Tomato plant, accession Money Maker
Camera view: tilt-top (135 deg); turntable rotation: 150 degrees
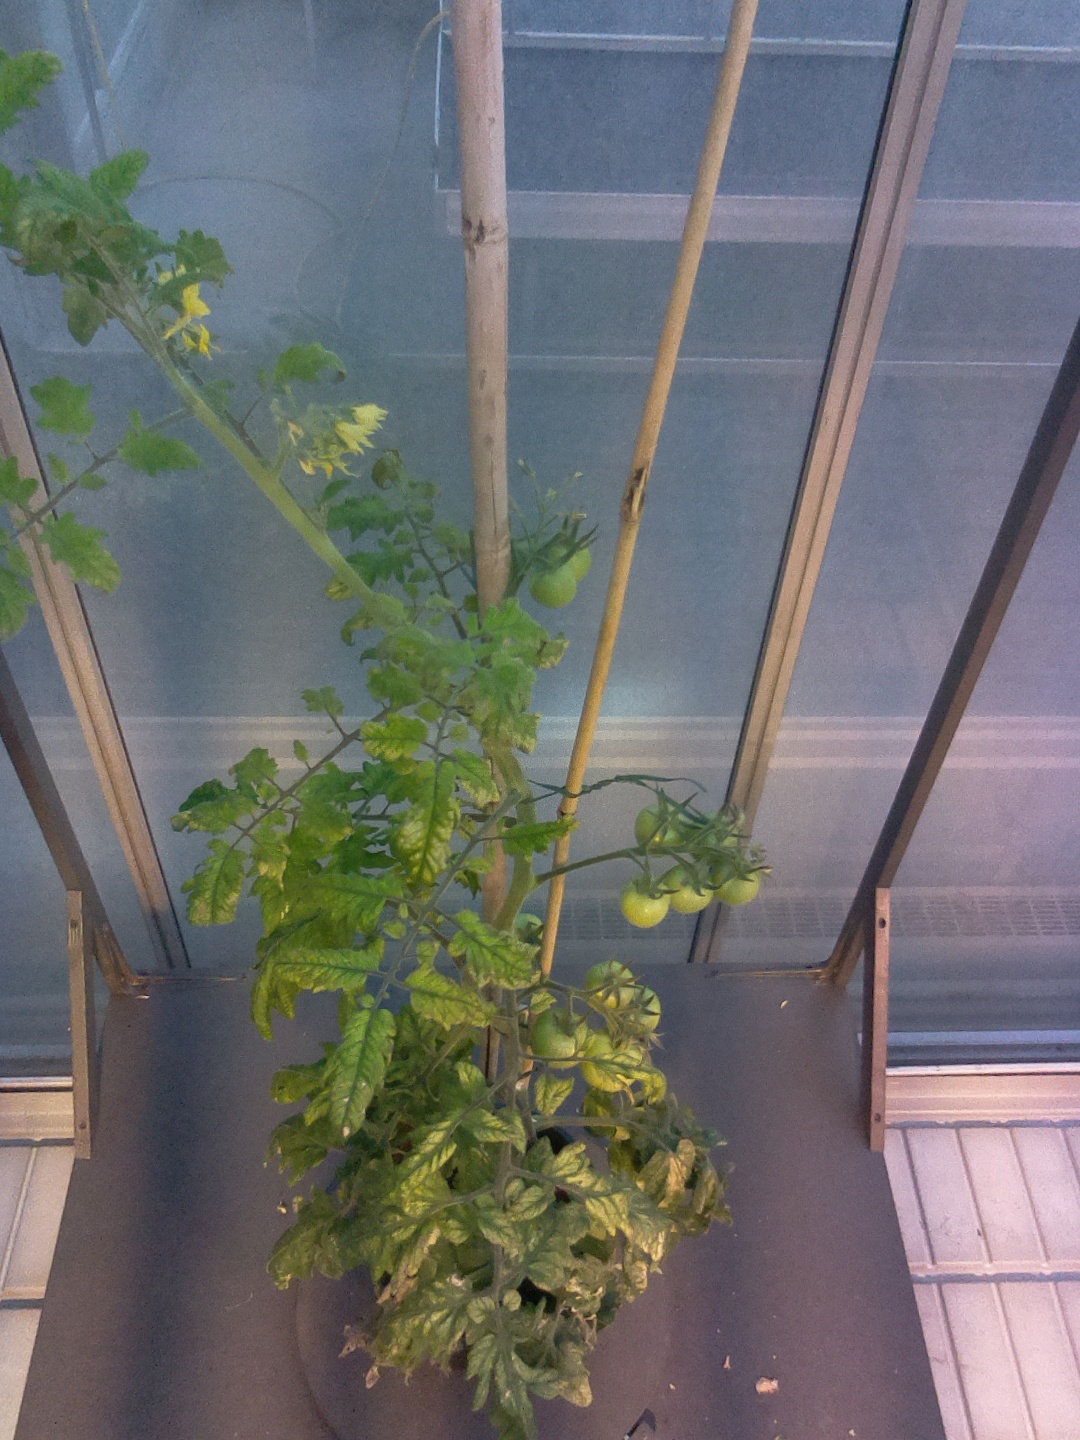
BBCH growth stage 74: 40%-50% of final fruit size